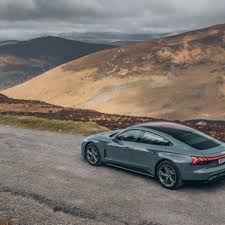
Label: noambulance